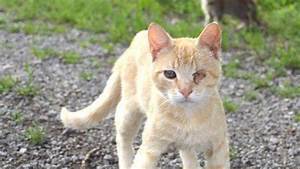
Label: gatto